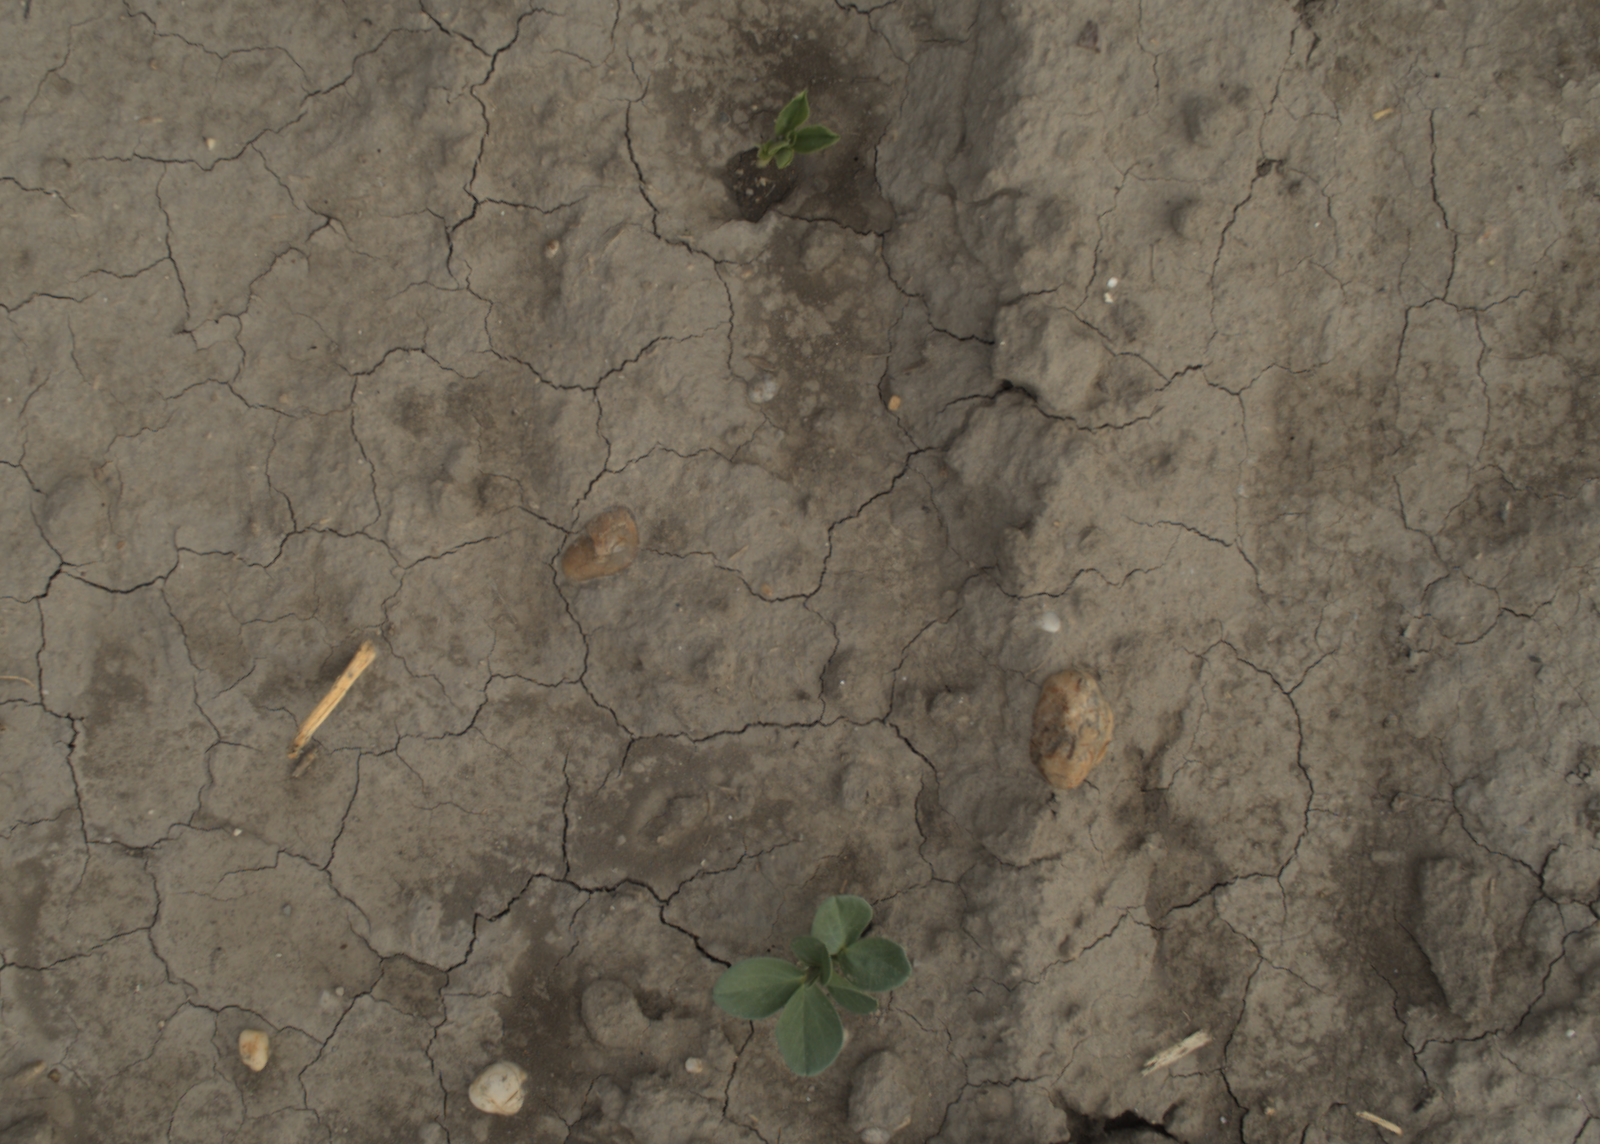
Capture date: 21.09.2021 10:50:24
Weather: mixed
Wind: light
Seeding date: 02.09.2021
Plant canopy height (mm): 962